Mizoram

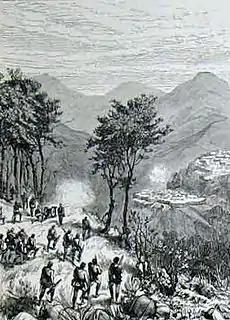
One of the many battles between British troops and British-aligned tribes of Mizoram against a Lusei clan in Mizoram. This sketch is by Lieutenant Cole in 1889 titled "Looshai expedition".

The prehistory and early history of Mizoram are marked by the presence of ancient human settlements, with evidence suggesting that people inhabited the region as early as 2,000 to 3,000 years ago. The archaeological evidence from the Vangchhia site has provided insights into the region's ancient past, with human remains, ornaments, pottery, and burial practices dating back to 600 BCE and extending up to 1750 CE. Excavations at Vangchhia revealed a sophisticated culture with distinct socio-political structures of the Indo–Lushai cultural genus. This necropolis is considered one of the largest in the world.